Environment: real
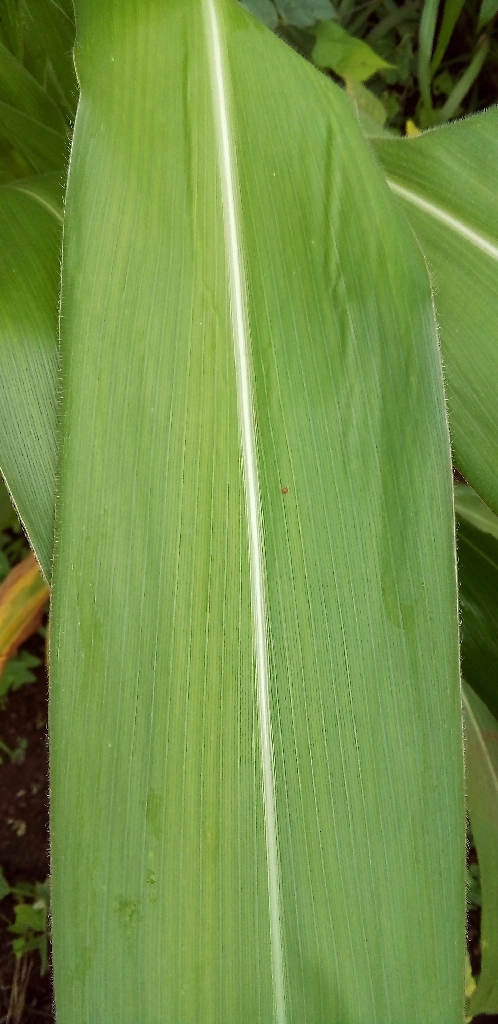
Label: healthy